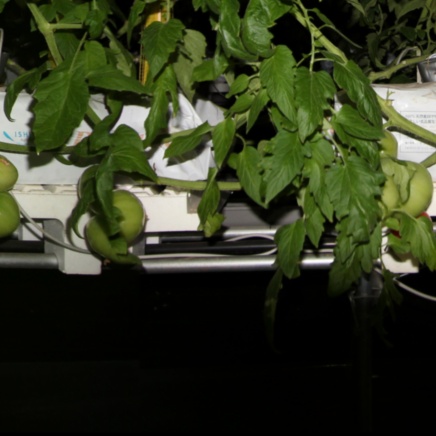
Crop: tomato